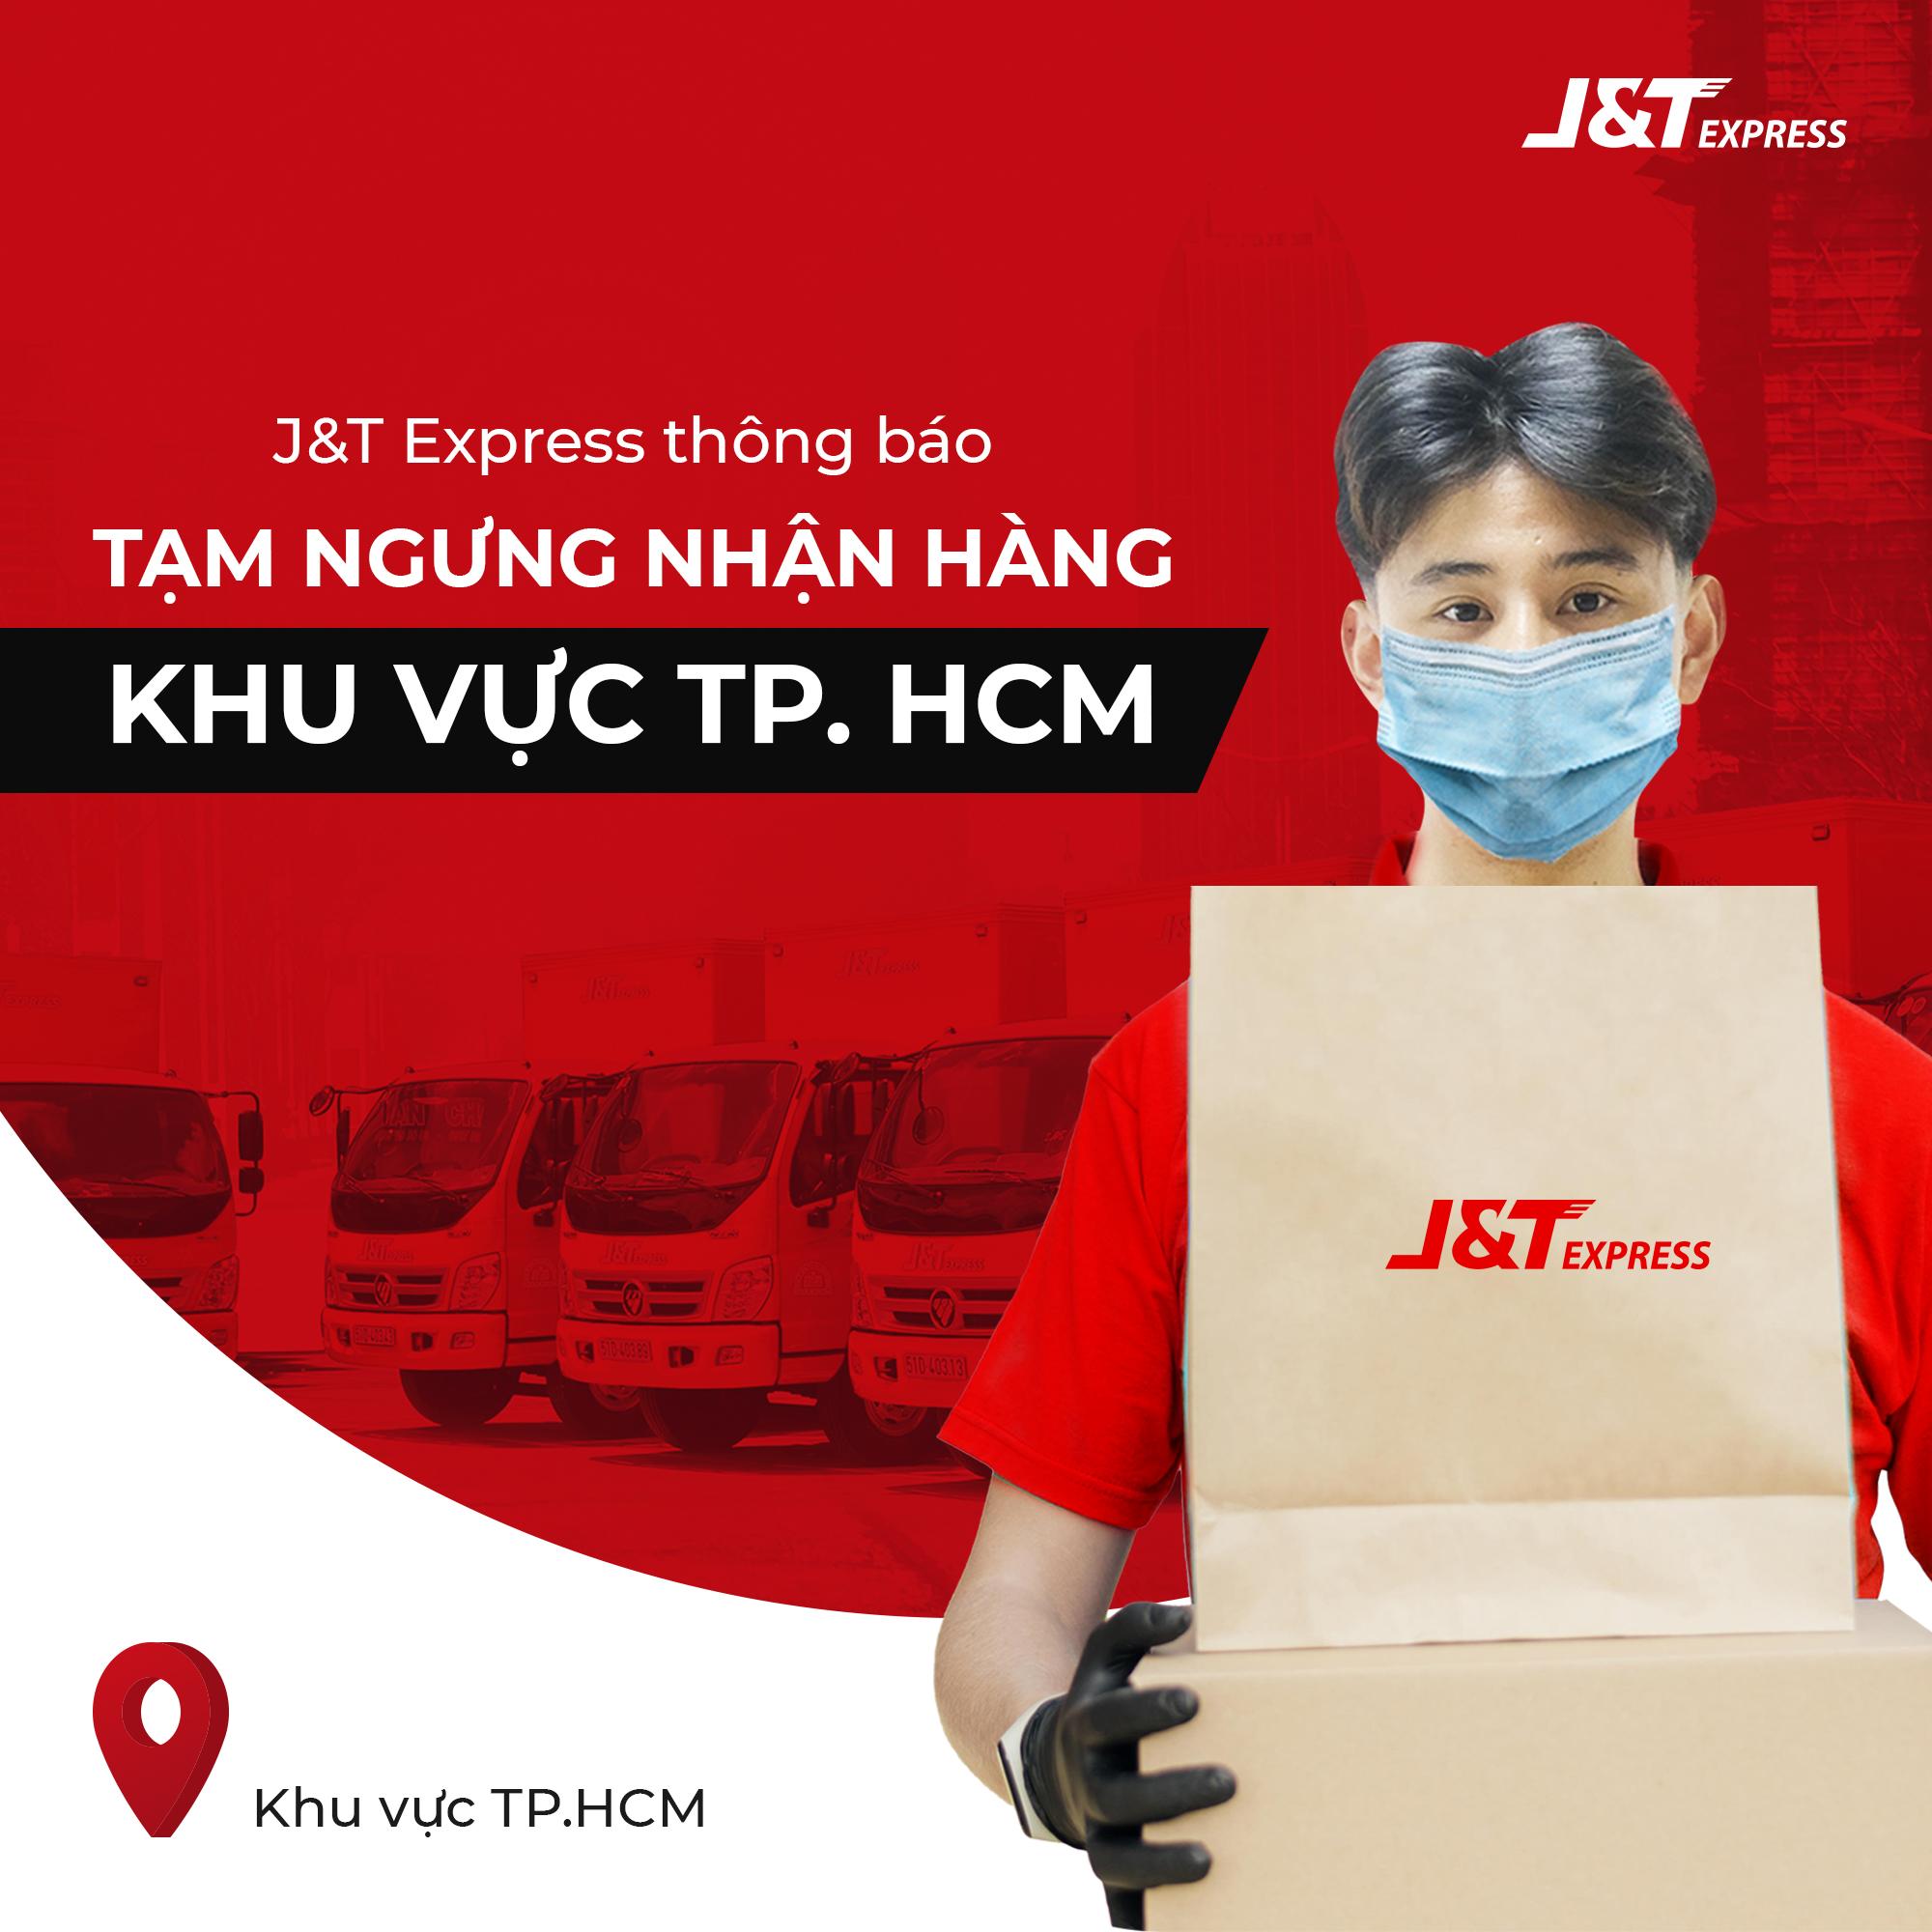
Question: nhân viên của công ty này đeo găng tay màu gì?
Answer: nhân viên của công ty này đeo găng tay màu đen